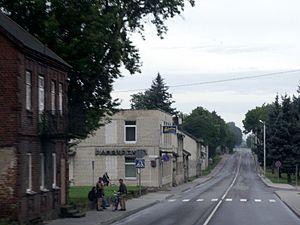
Kybartai fait partie de la municipalité du district de Vilkaviškis dans le sud-ouest de la Lituanie. Kybartai avait une population de 6 204 habitants en 2009.